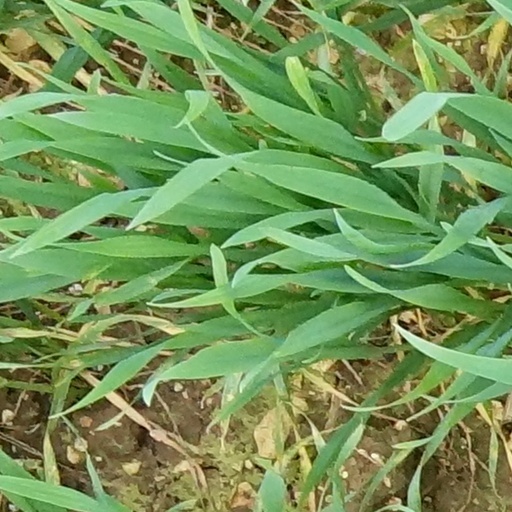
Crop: wheat